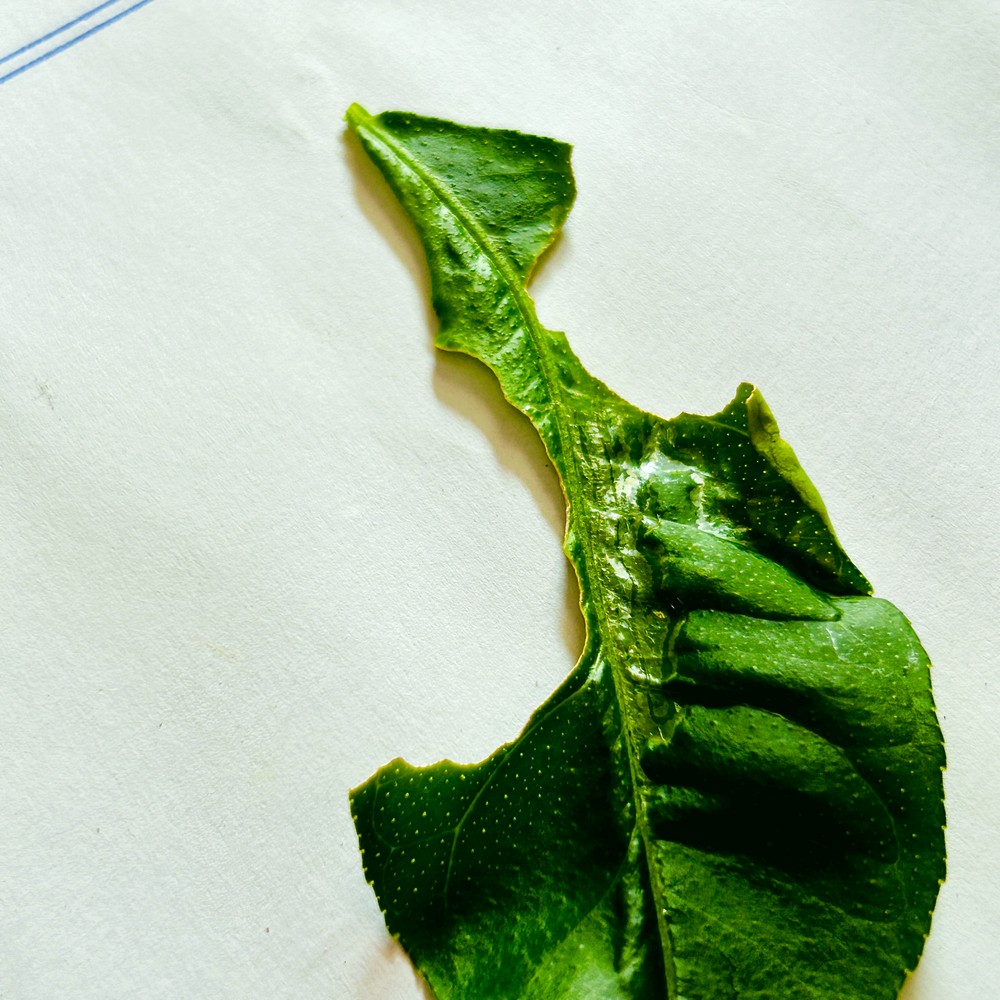
Label: Deficiency Leaf